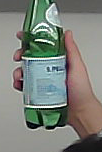
Product: sanpellegrino_water